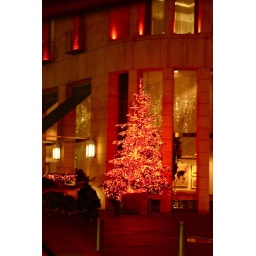
Christmas tree in red